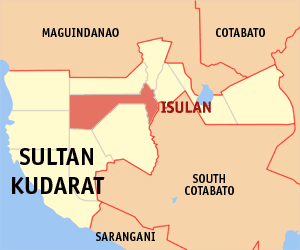
Isulan est une ville de 1ʳᵉ classe, capitale de la province du Sultan Kudarat aux Philippines.